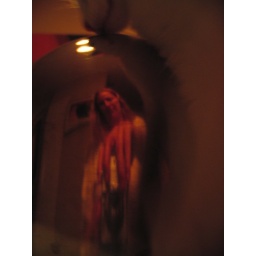
15/365 - reflection in the bowl while kitty plays with the bowl